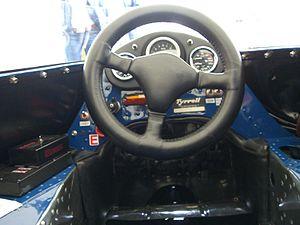
La Tyrrell 001 est la monoplace de Formule 1 engagée par l'écurie Tyrrell Racing lors de quatre courses en championnat du monde de Formule 1 1970 et une en 1971. Elle est pilotée par Jackie Stewart en 1970 et Peter Revson en 1971.